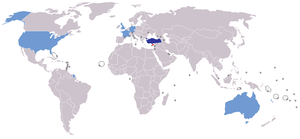
Voici une liste des représentations diplomatiques en Chypre du Nord.